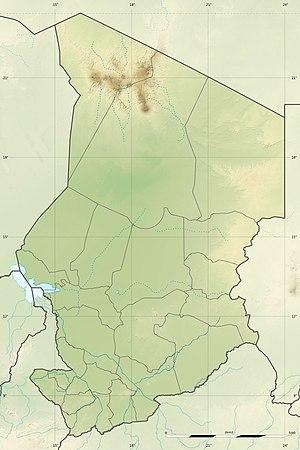
Carte physique vierge du Tchad telle que depuis la réforme des Régions de février 2008, destinée à la géolocalisation. Scale: 1:5,600,000 (precision: 1,400 m) Equirectangular projection, WGS84 datum Central meridian: 018° 43' 30"" E Standard parallel: 15° 27' N Geographic limits of the map: Top: 23° 57' N Bottom: 06° 57' N Left: 012° 51' E Right: 024° 36' E"
Guéréda est une ville du Tchad, dans le Wadi Fira et capitale du Dar Tama.
Maigana est une petite ville tchadienne dans le département de Dababa, située à une altitude de 299 m.
Krim Krim est une petite ville du Tchad.
La bataille de Bohama a lieu le 15 avril 2019 pendant l'insurrection de Boko Haram.
Le Trou au Natron est la caldeira du Tarso Toussidé, un volcan bouclier du Tchad situé à l'extrémité orientale du massif du Tibesti et culminant à 3 265 mètres d'altitude au pic Toussidé. Son nom lui vient du natron, un dépôt de carbonate de sodium qui tapisse le fond de la caldeira et est exploité par les Toubous comme complément alimentaire pour leurs animaux. Il représente un signe récent d'activité volcanique. La caldeira elle-même est apparue à l'Holocène, récemment à l'échelle de l'histoire volcanique du massif. Elle ne doit pas être confondu avec l'Era Kohor, la caldeira de l'Emi Koussi, qui lui vaut d'être surnommée « Trou au Natron du Koussi », du fait qu'elle contient également ce dépôt minéral.